Battle of La Virgen

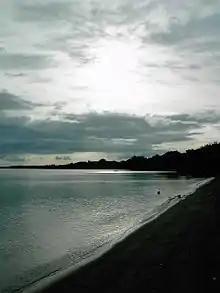
Shore of Lake Nicaragua

The Battle of La Virgen occurred on 3 September 1855, at La Virgen, Nicaragua. It was part of the Legitimist efforts to resist the newly arrived force of William Walker, who had the support of the fierce opponents of the Legitimists, the Democrats. After a hard-fought but one-sided skirmish, Walker's forces emerged victorious, giving the cause of the invading Filibuster army legitimacy, and inspiring many new volunteers to join his force.